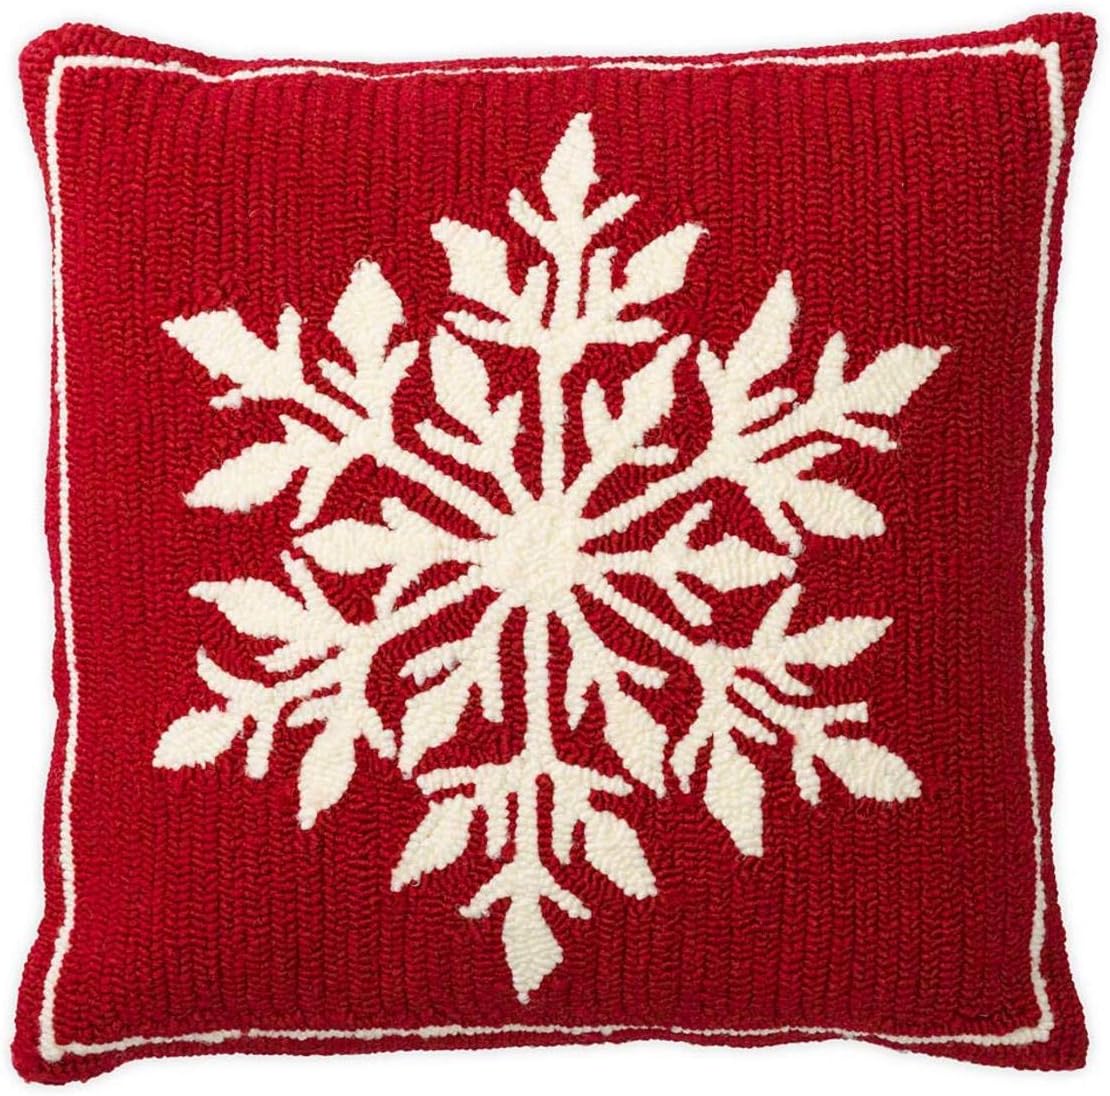
Plow & Hearth Indoor/Outdoor Snowflake Holiday Hooked Throw Pillow
Category: Amazon Home
Give a quick holiday seasonal update with our hand-hooked Indoor/Outdoor Snowflake Throw Pillow. It features different sized, unique snowflakes against a bright red background for eye-catching contrast. Our all-weather accent pillow can be used indoors or out. Let it bring festive holiday cheer to your patio, porch or anywhere inside your home. Polypropylene pillow with zippered cover, polyester fiberfill and poly-canvas backing. Shake out or vacuum (do not use beater attachment) as needed. Spot clean with a mild soap/water solution or hose down, then air dry. May also be machine washed. Imported. Size 18 inch square
Features: Hand-hooked polypropylene face | Polyester fiberfill; poly-canvas backing | Generously sized pillow with lovely texture and style | All-weather toss pillow to use indoors or out; adds comfort and color anywhere | Removable, washable cover with zipper